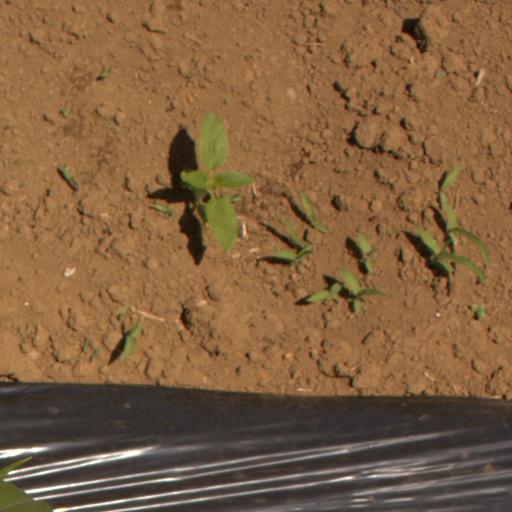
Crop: Jerusalem artichoke